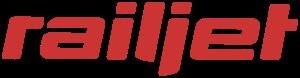
Le railjet est un train à voyageurs exploité par les Chemins de fer autrichiens et tchèques. Contrairement à la plupart des trains à grande vitesse récents, ce n'est pas une rame automotrice mais une rame réversible indissociable formée de voitures spécialement conçues de type Siemens Viaggio Comfort et d'une locomotive de type Siemens EuroSprinter des ÖBB en livrée uniforme. Il comporte trois classes et une voiture-restaurant.